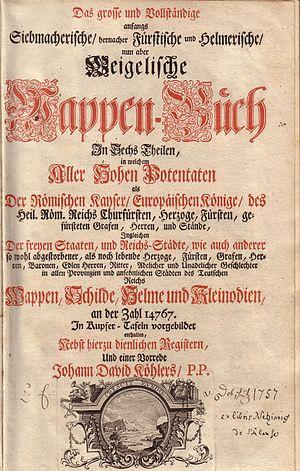
Christoph Weigel l'Ancien, né le 9 novembre 1654 à Redwitz et mort le 5 février 1725 à Nuremberg, est un graveur, galeriste et éditeur allemand.